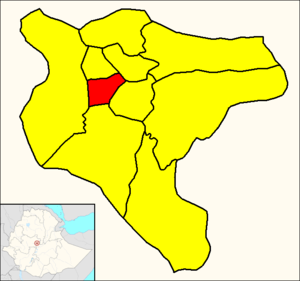
Lideta est l'un des dix districts d'Addis-Abeba, la capitale de l'Éthiopie. Situé au centre de la ville, il représente une superficie de 9,18 km² pour une population de 214 769 habitants.
Addis-Abeba [adis‿abɛba], est la capitale de l'Éthiopie. Cette ville d'une superficie de 526,47 km² et peuplée de plus de trois millions d'habitants accueille depuis 1963 le siège de l'Union africaine.